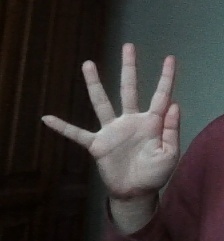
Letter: sheen